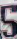
Number: 5